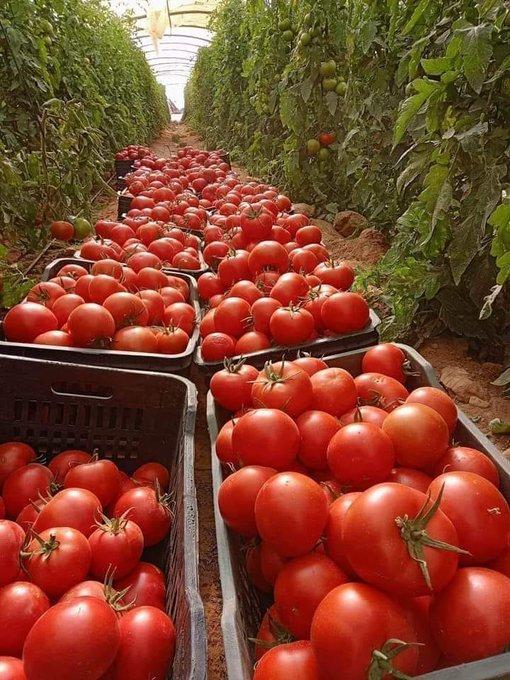
Eneo maalum lenye mkusanyiko wa vyombo vyenye umbo la mraba  vilivyohifadhi mazao ya biashara aina ya nyanya zilizokuiva na kukomaa kwa rangi nyekundu, ikiashiria kuwa ni eneo mfano wa bustani iliyotumika  kwa ajili ya uzalishaji wa mazao hayo.